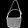
Label: Bag